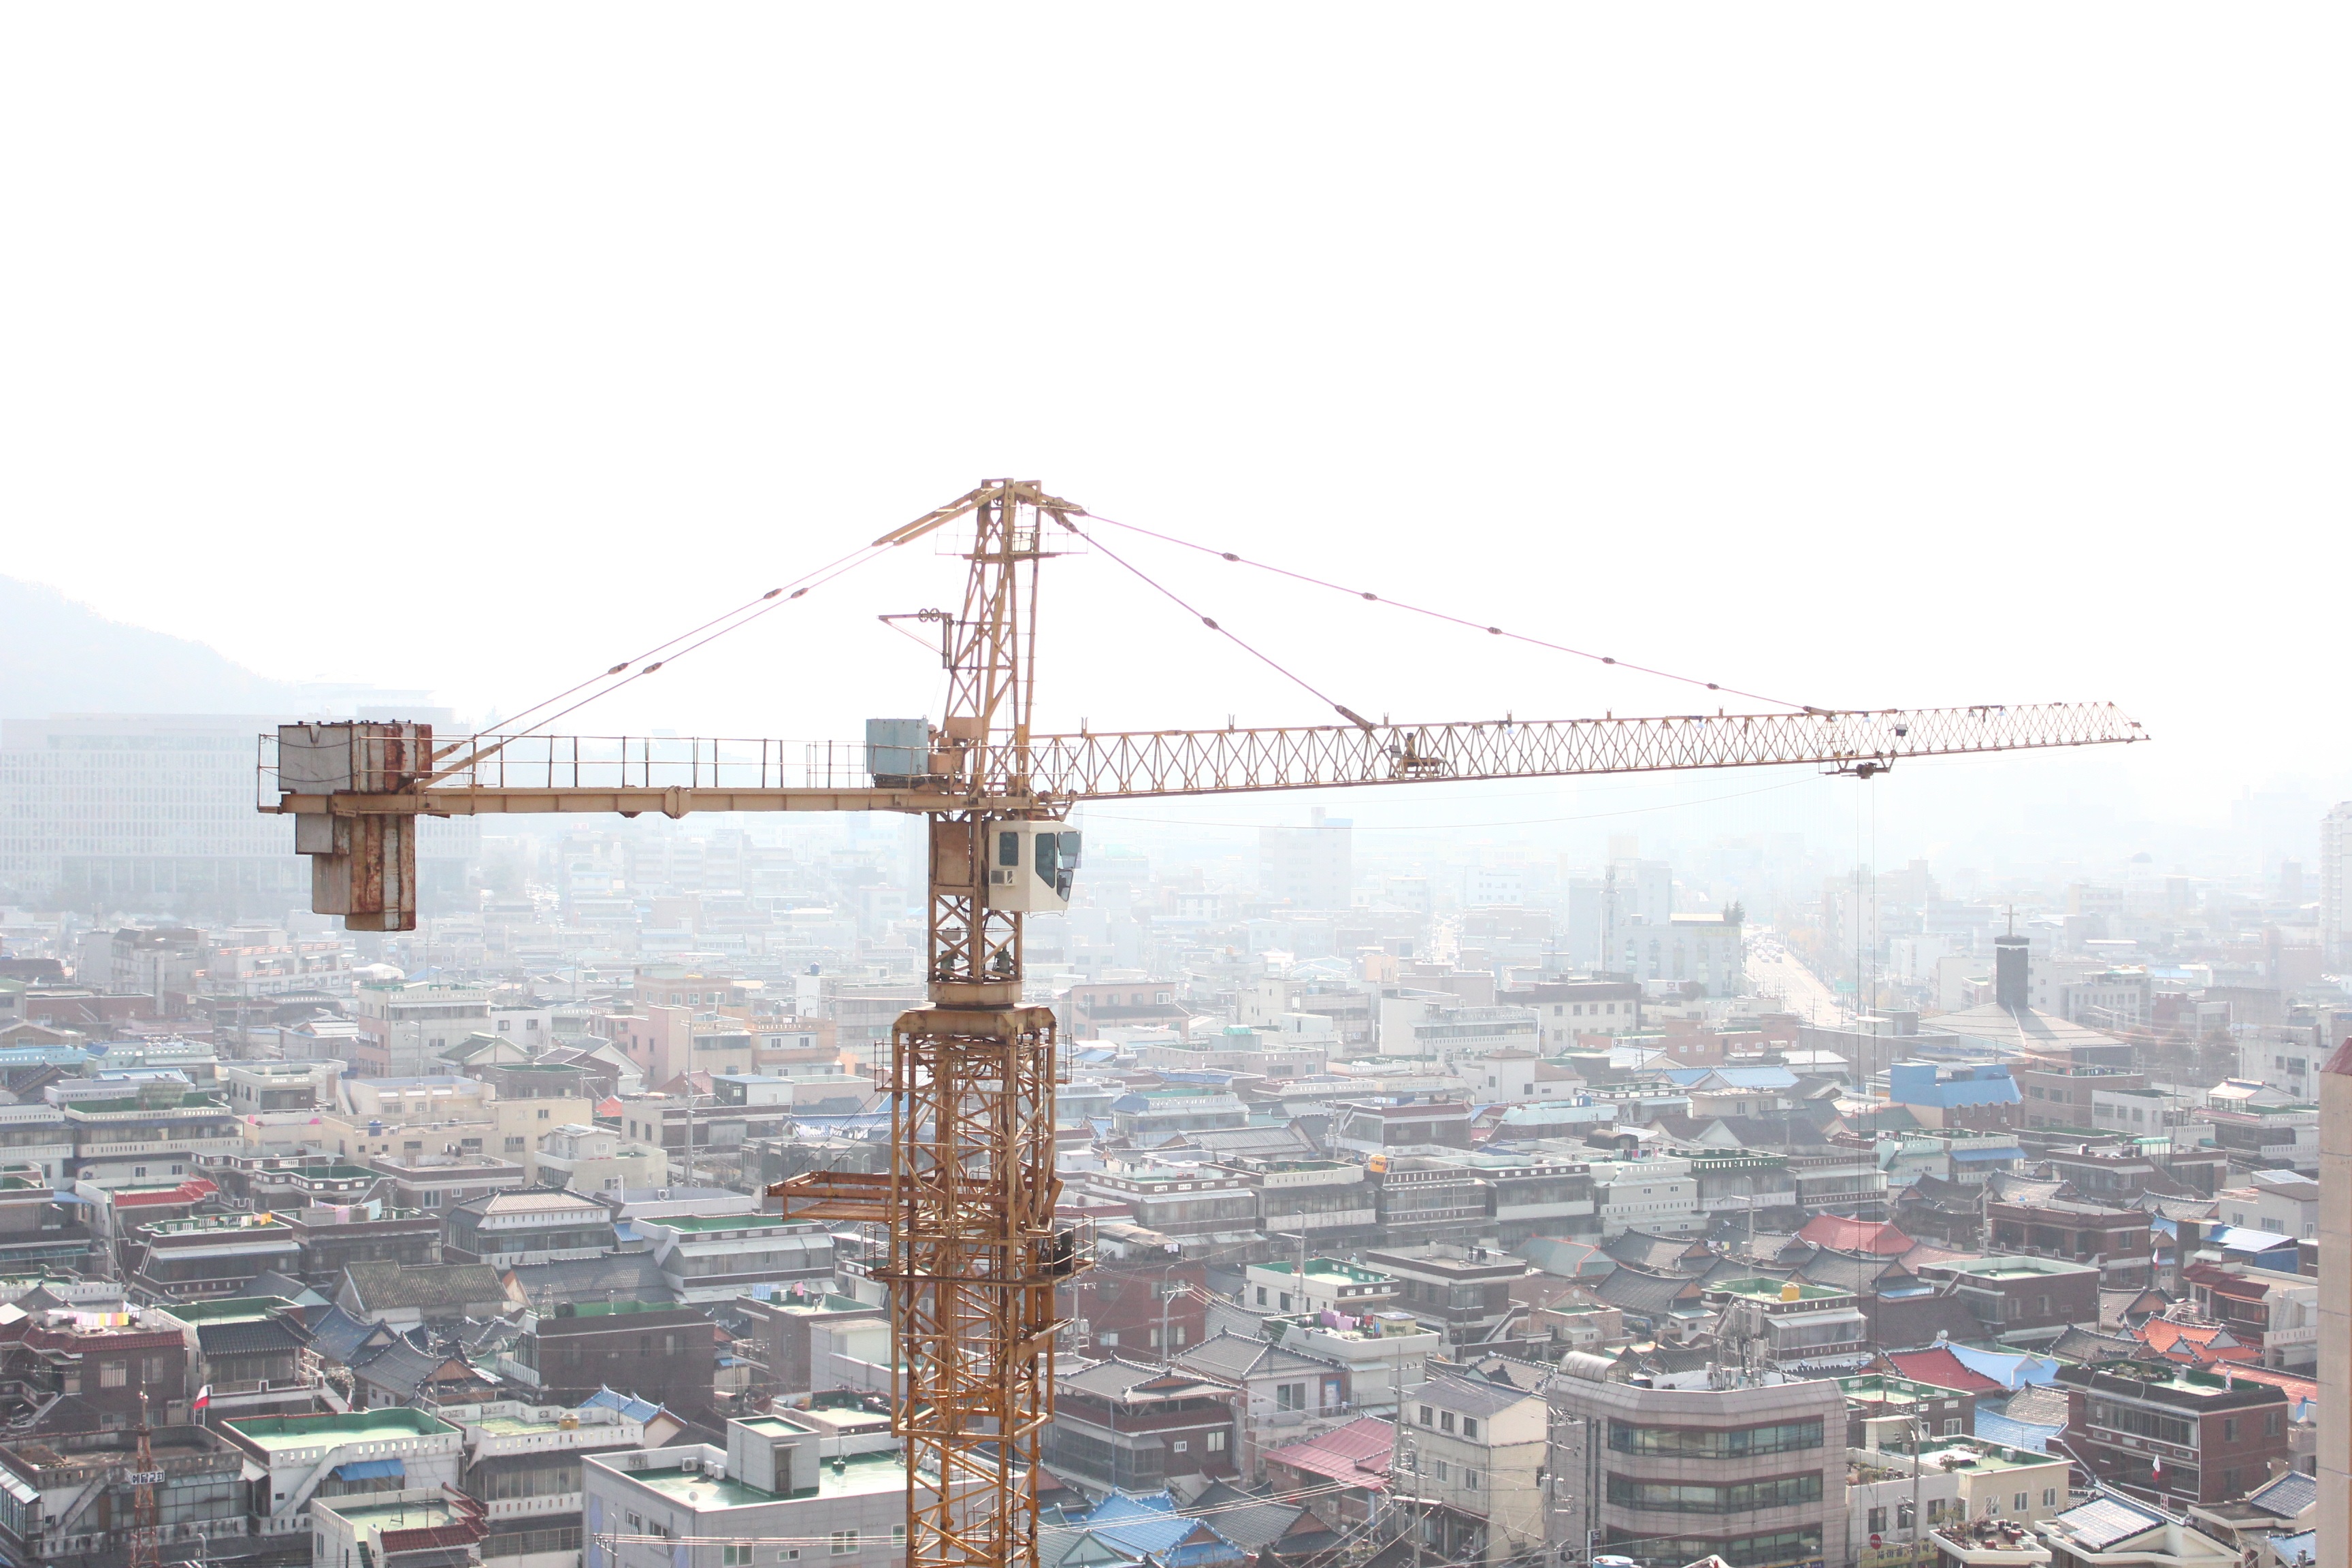
town, view, city, tower, mast, crane, construction equipment